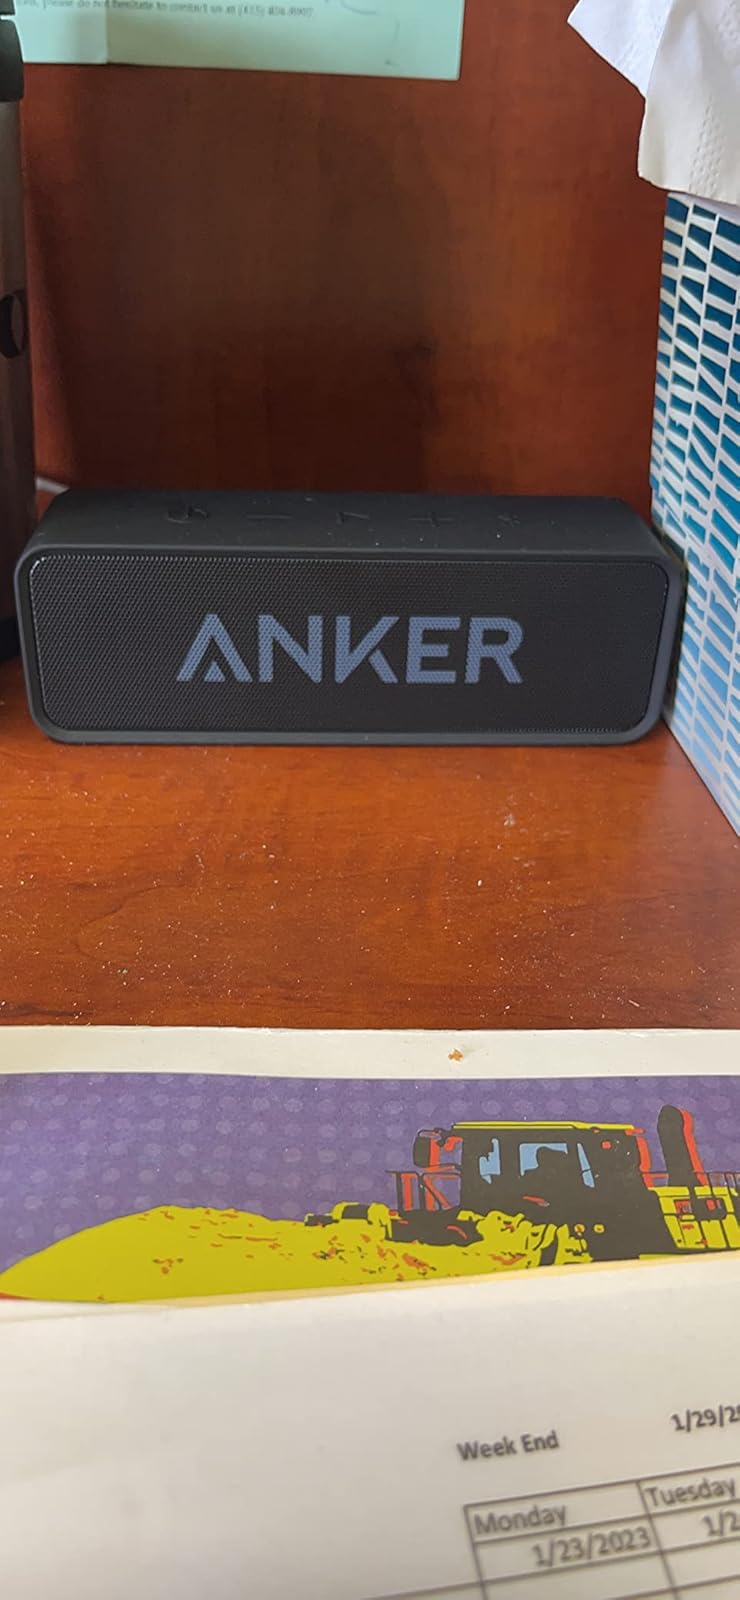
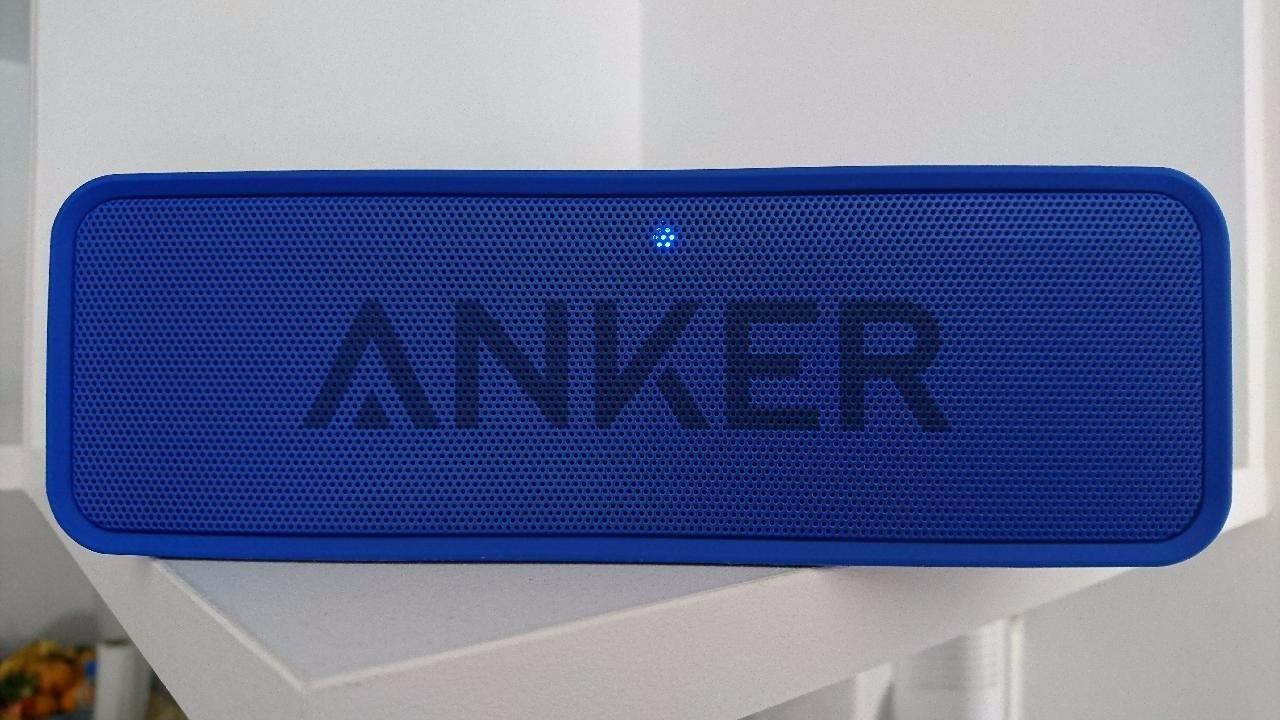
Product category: speaker
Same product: no